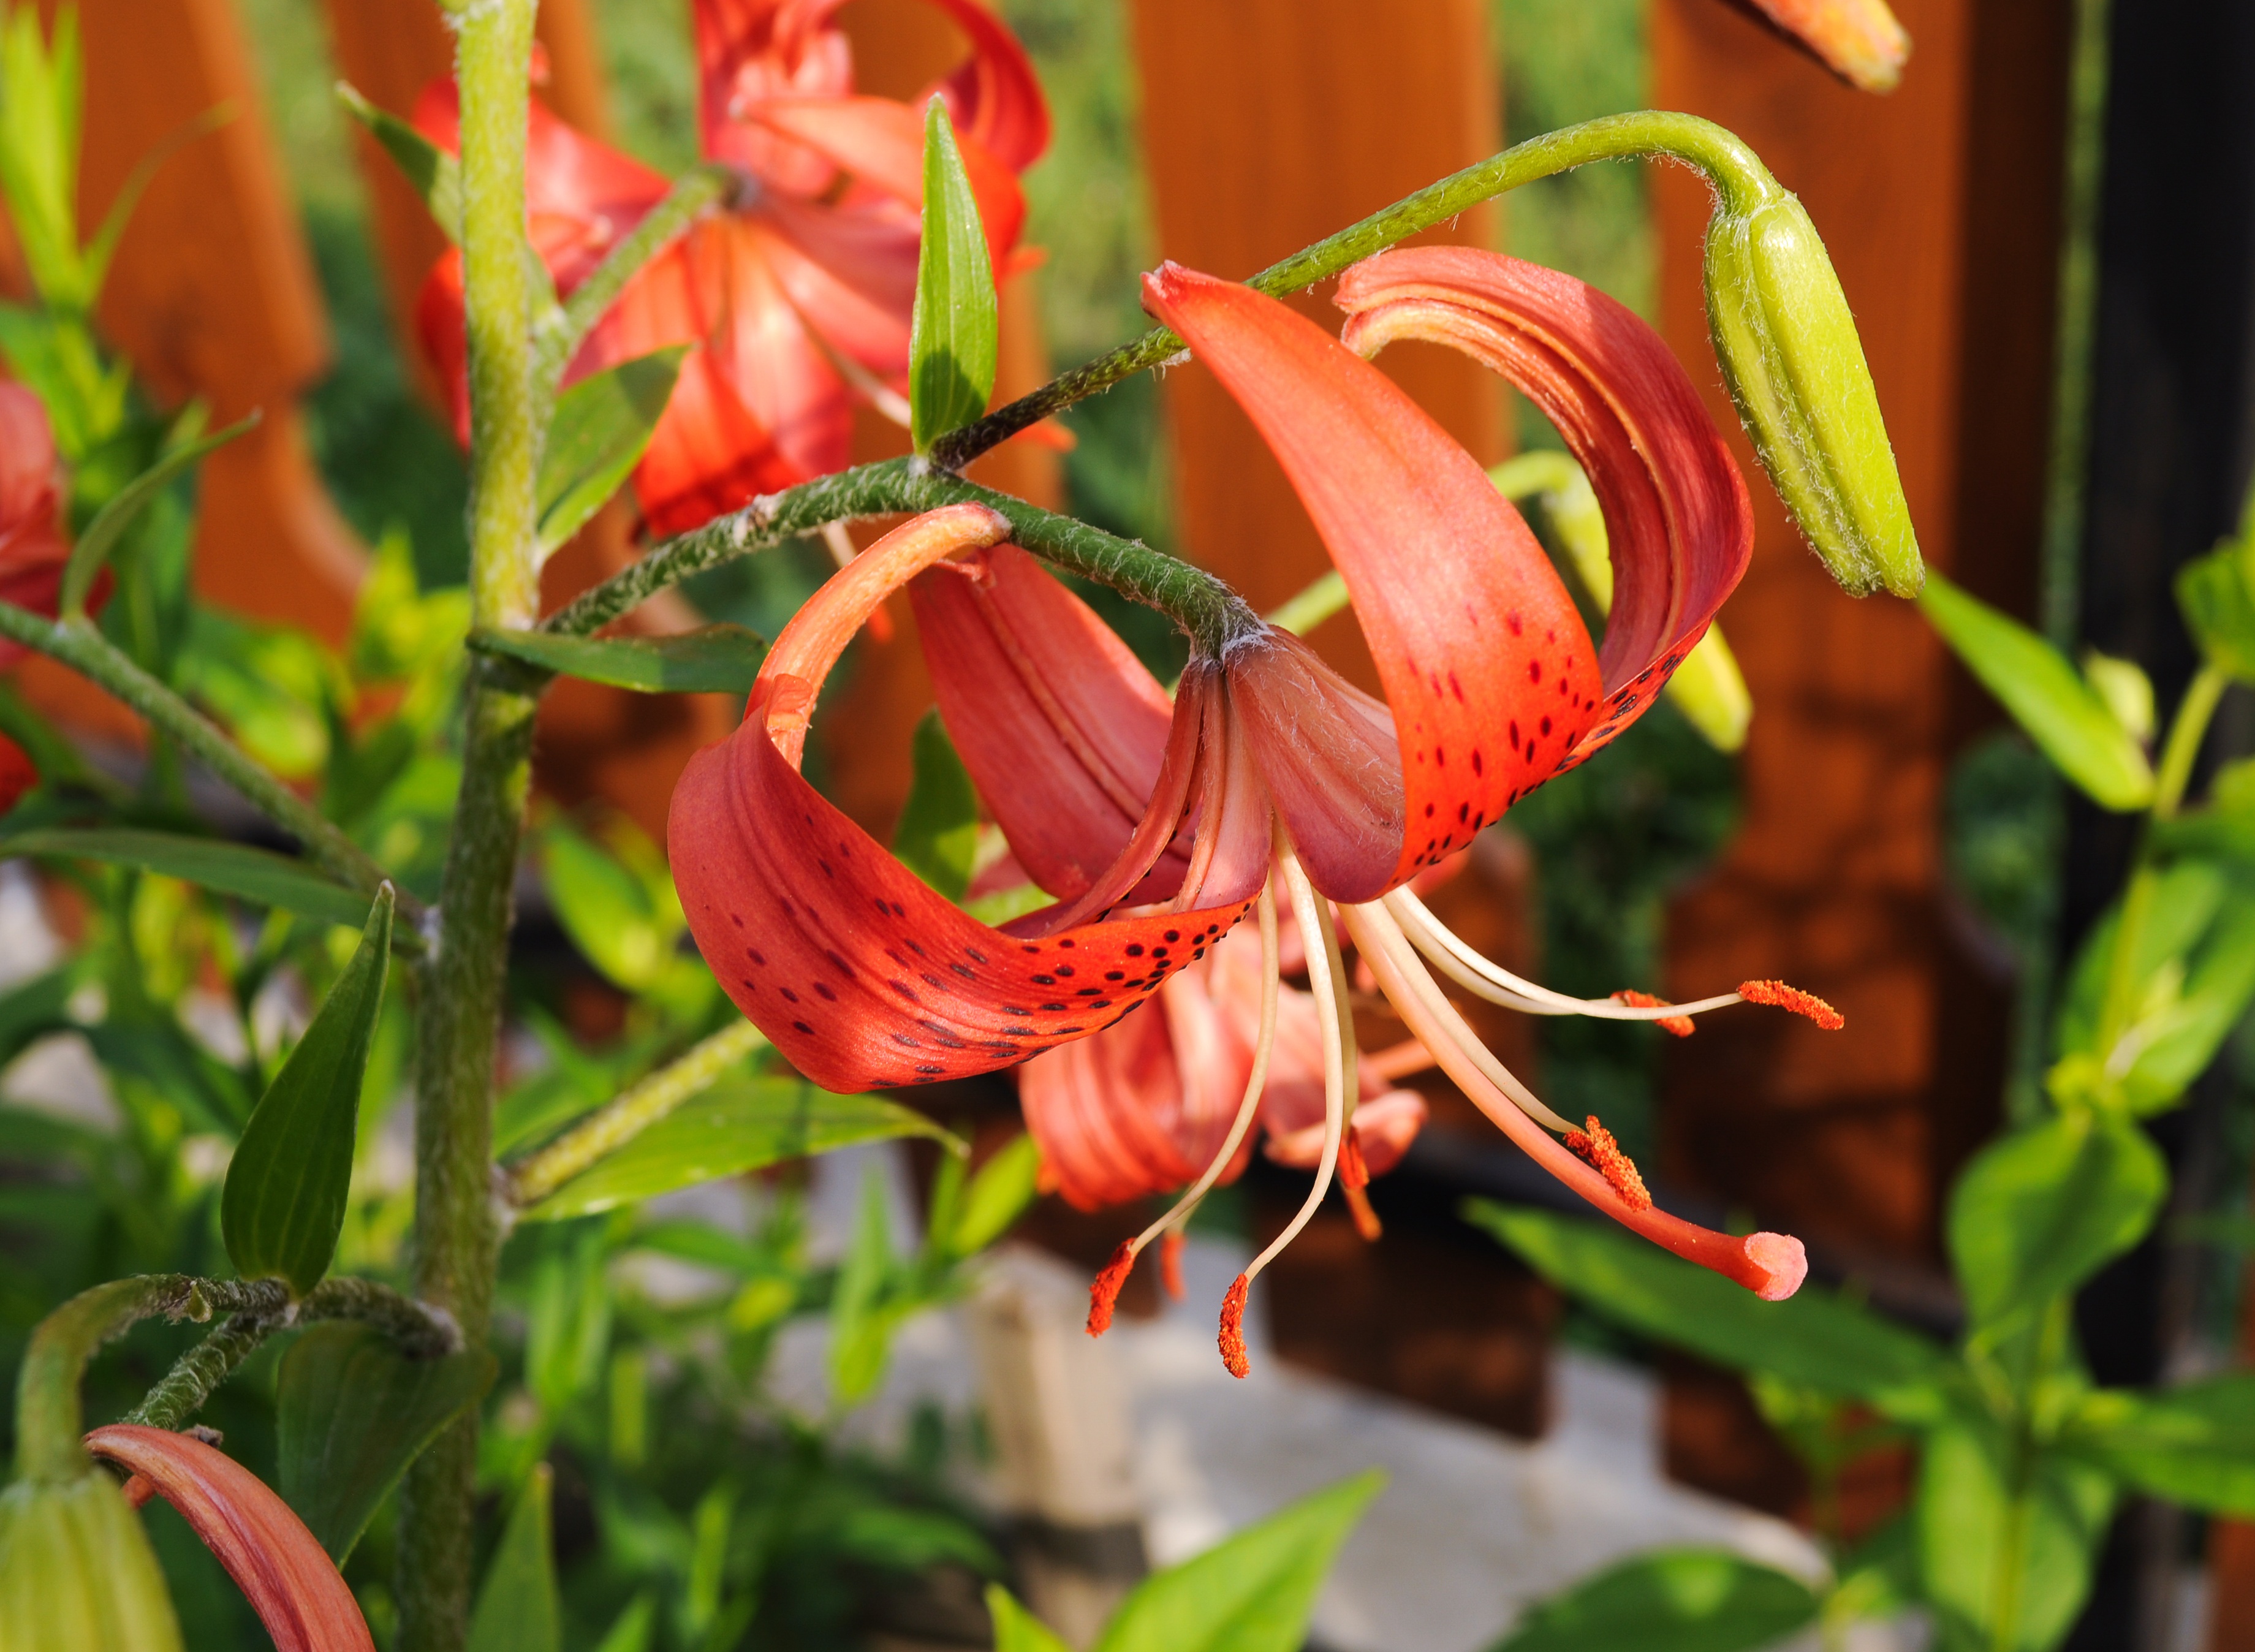
plant, leaf, flower, summer, female, bouquet, orange, red, botany, colorful, garden, flora, wildflower, flowers, background, tiger, shrub, bright, lily, fragrant, flower garden, macro photography, flowering plant, land plant